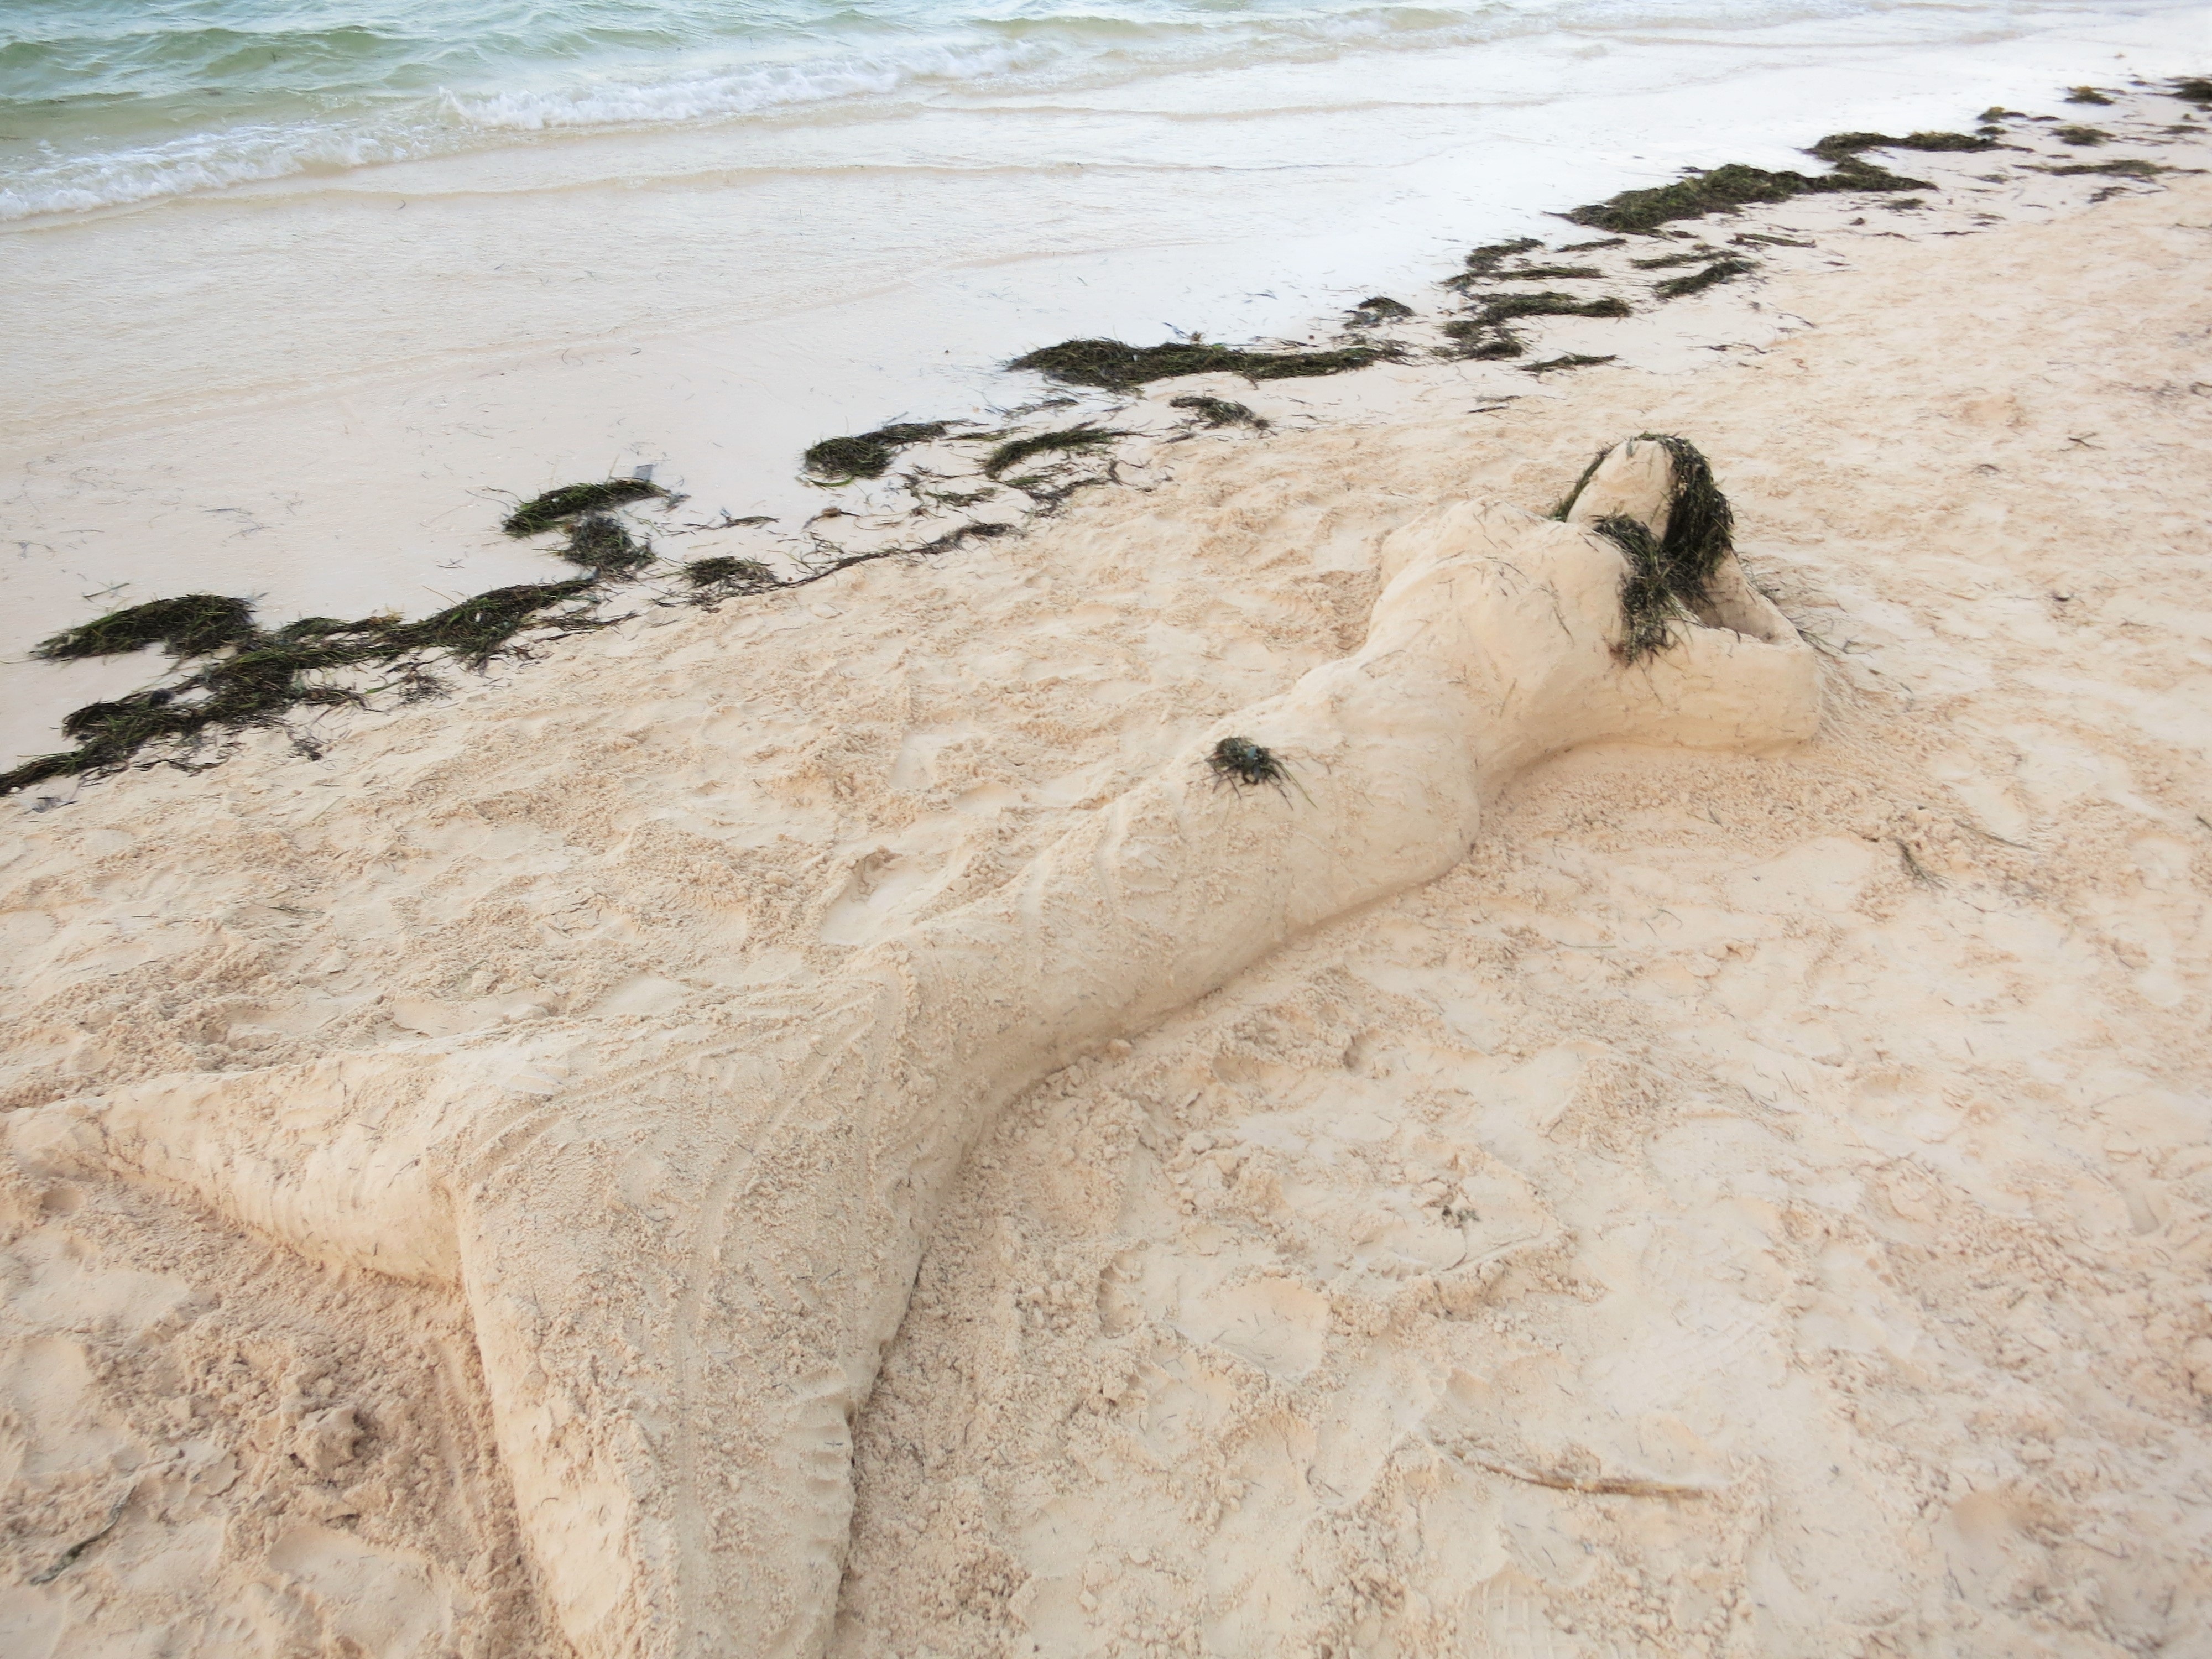
beach, sea, coast, sand, rock, shore, wave, material, mermaid, sandart